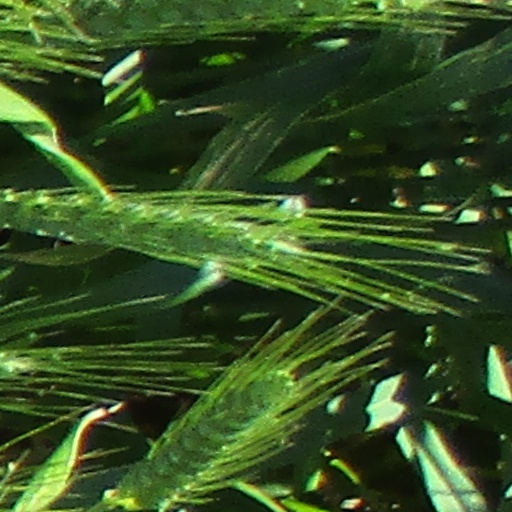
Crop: wheat